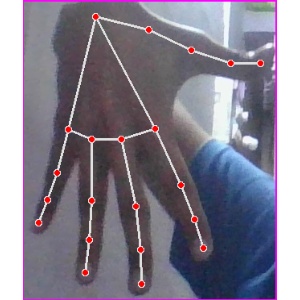
अक्षर: ढ